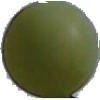
Label: Grape White 4